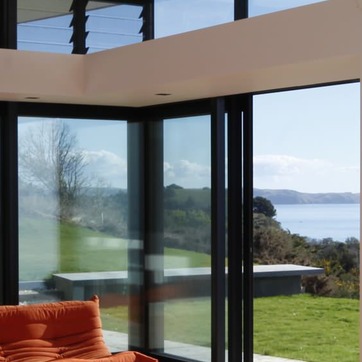
Material: glass